Television in Japan

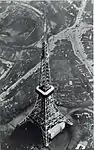
The Tokyo Tower in 1961

In 1948 NHK had resumed its research program but since then no great progress had been made in the effective provision of the service to the public. On May 26, 1951, the House of Representatives requested the government's authorization to finally start television broadcasts in the country and on October 2 of the same year the private broadcaster Nippon Television (NTV) obtained the broadcasting license, preceding NHK by a few months. The latter began its regular television programming on February 1, 1953, broadcasting for approximately seven hours from 2 to 8:45 in the evening; On August 28 of the same year, Nippon Television, the first commercial television, also became operational. The two broadcasters immediately entered into competition by offering viewers schedules with different styles and contents: if NHK insisted on culturally elevated programs suitable for the highest social classes, NTV aimed more decisively at the masses. Initially the high cost of the receivers slowed down their diffusion, when at the end of March 1954 there were only 17,000 subscribers compared to more than eleven million radio listeners. To overcome this problem, televisions were installed in city centres, in train stations and in parks, attracting large numbers of people and helping to spread television culture in the country.